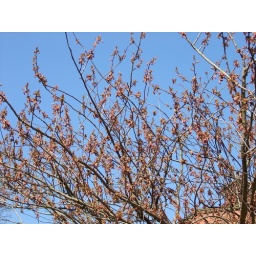
Cherry Blossom tree by the bus stop